Square dance

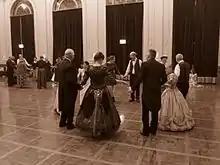
Quadrille variation involving five couples dancing at a Colonial Ball in the Albert Hall, Canberra September 2016 (sepia)

The four couples arranged in a square are called a set, and each couple is numbered. Couple numbering in a square dance set usually begins with the couple nearest the head of the hall (the side of the room containing the musicians and caller, or, in the pre-caller era, the royal presence or other hosts or important guests). This couple is the "first" or "number one" couple.